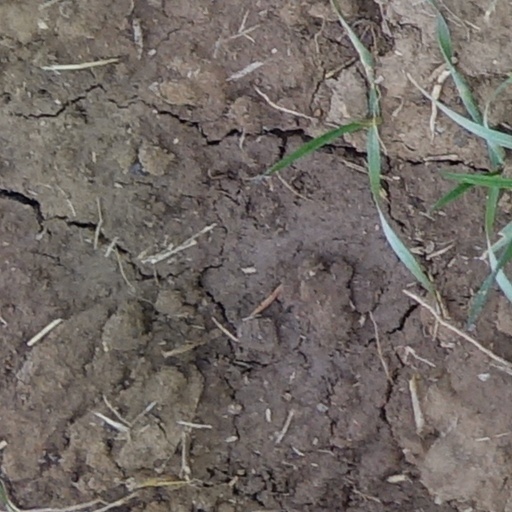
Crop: wheat